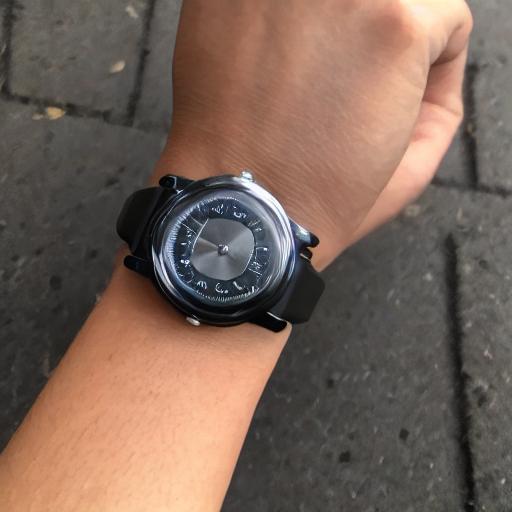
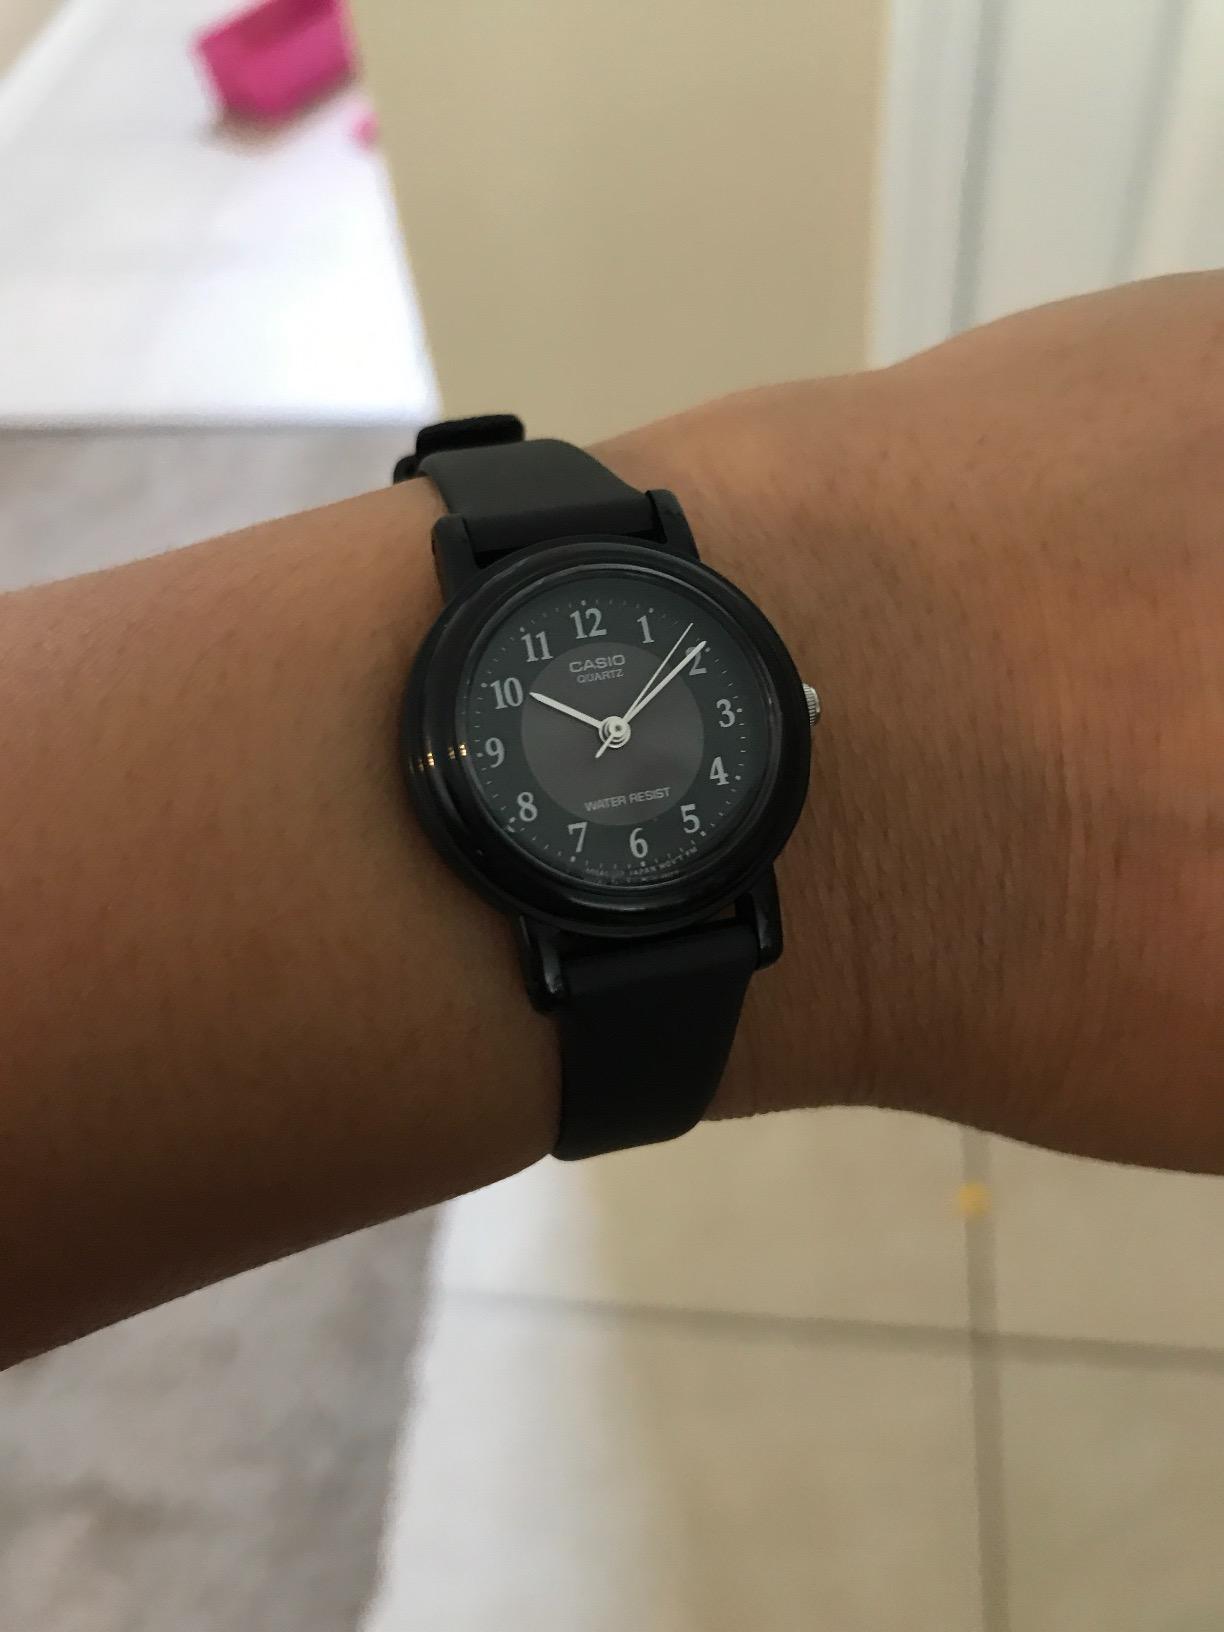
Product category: accessories_watch
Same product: no